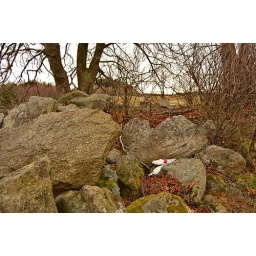
The red ball lies in a casual water (see definition), but a free relief is not to be provided.